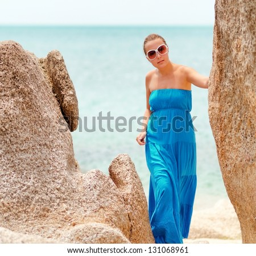
young woman on a rocky beach .